Coffee

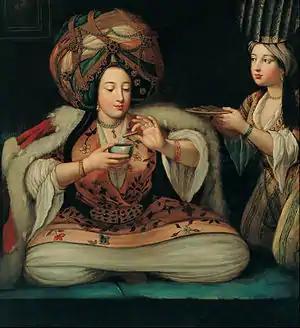
"Enjoying coffee" in Ottoman Empire. Painting by unknown artist in the Pera Museum.

Once brewed, coffee may be served in a variety of ways. Drip-brewed, percolated, or French-pressed/cafetière coffee may be served as "white coffee" with a dairy product such as milk or cream, or dairy substitute, or as "black coffee" with no such addition. It may be sweetened with sugar or artificial sweetener. When served cold, it is called "iced coffee".